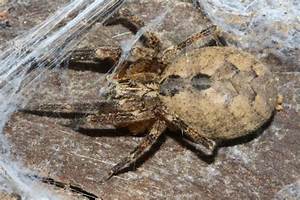
Label: ragno